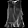
Label: Shirt